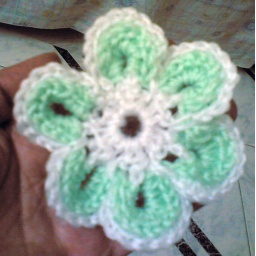
Crochet cheerful flower based upon a video tutorial by Teresa Thank you Teresa